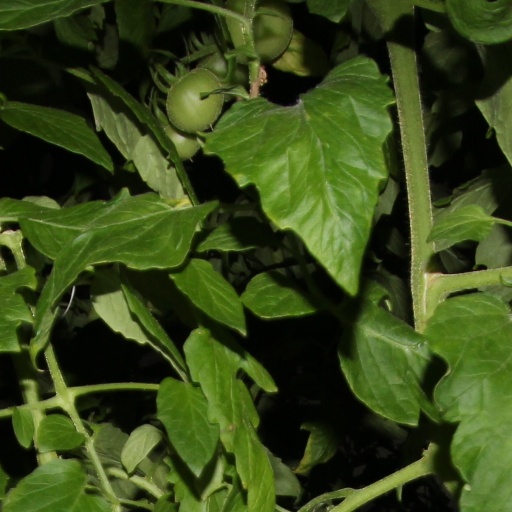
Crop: tomato